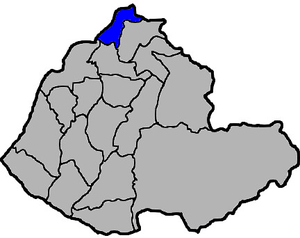
Zhunan est une commune du comté de Miaoli située sur l'île de Taïwan, en Asie de l'Est.